Kalkokkho

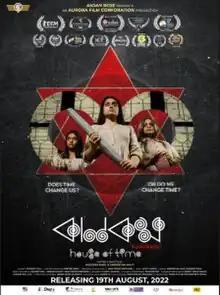
Release poster

Kalkokkho is a 2021 Indian Bengali-language horror film directed by Rajdeep Paul and Sarmistha Maiti. The film stars Tannistha Biswas, Janardan Ghosh, Sreelekha Mukherji, Amit Saha, Ahana Karmakar and Deep Sarker. It premiered at the Busan International Film Festival in 2021, and won the National Film Award for Best Feature Film in Bengali at India's 69th National Film Awards. The film was also screened at the 1st Eikhoigi Imphal International Film Festival 2022.